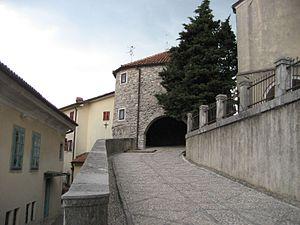
Kastav est une ville et une municipalité située dans le comitat de Primorje-Gorski Kotar, en Croatie. Au recensement de 2001, la municipalité comptait 8 891 habitants, dont 84,14 % de Croates et la ville seule comptait 2 037 habitants.